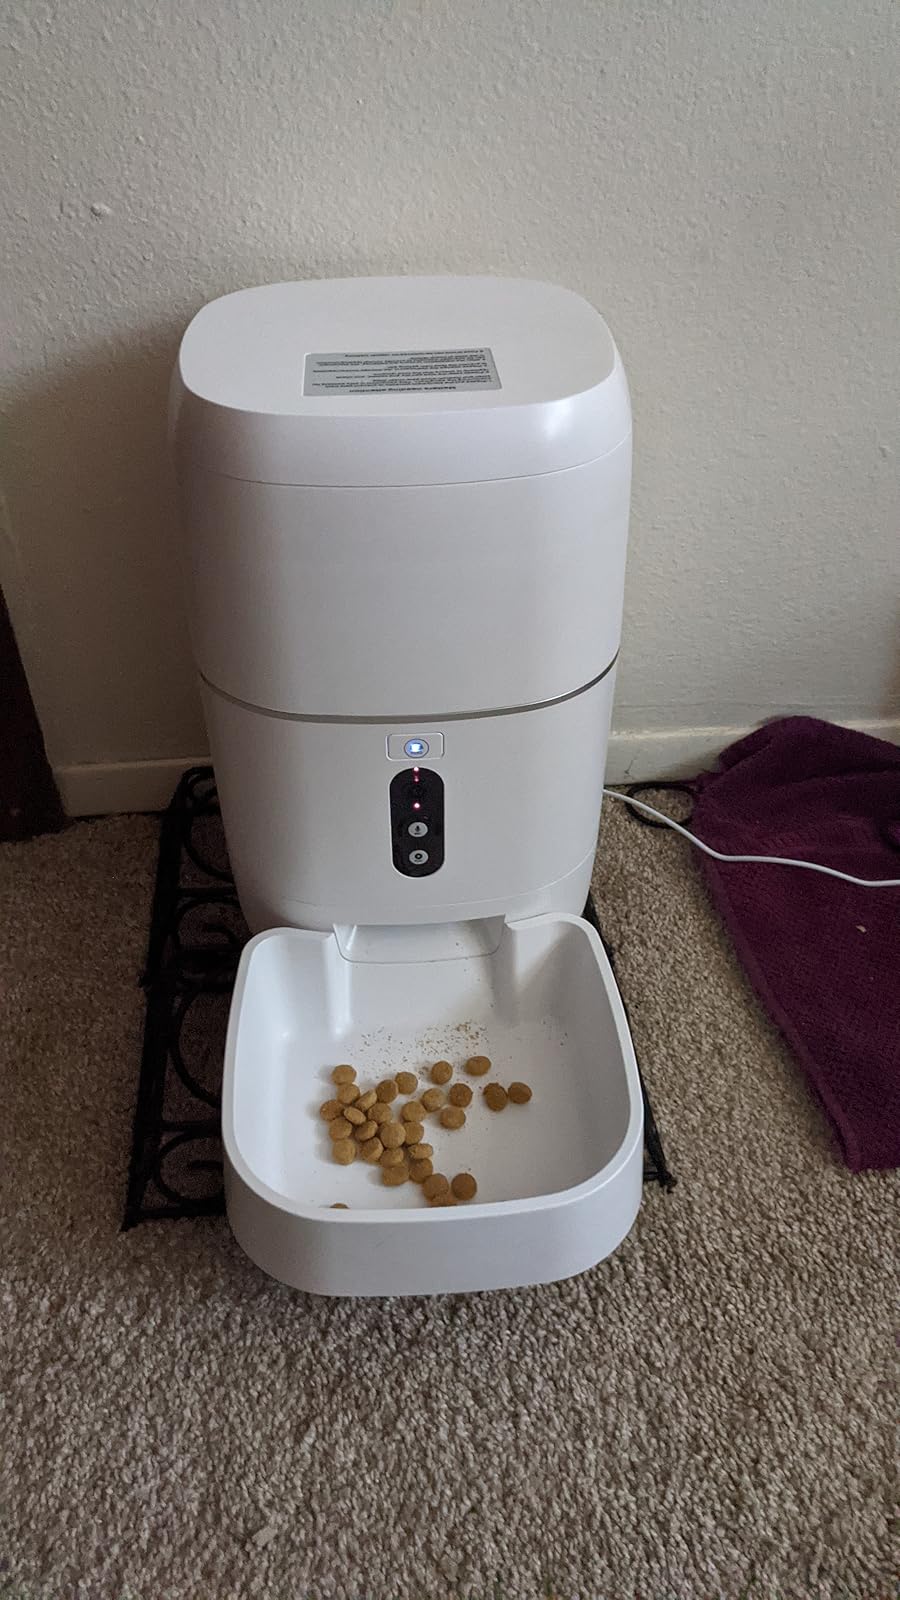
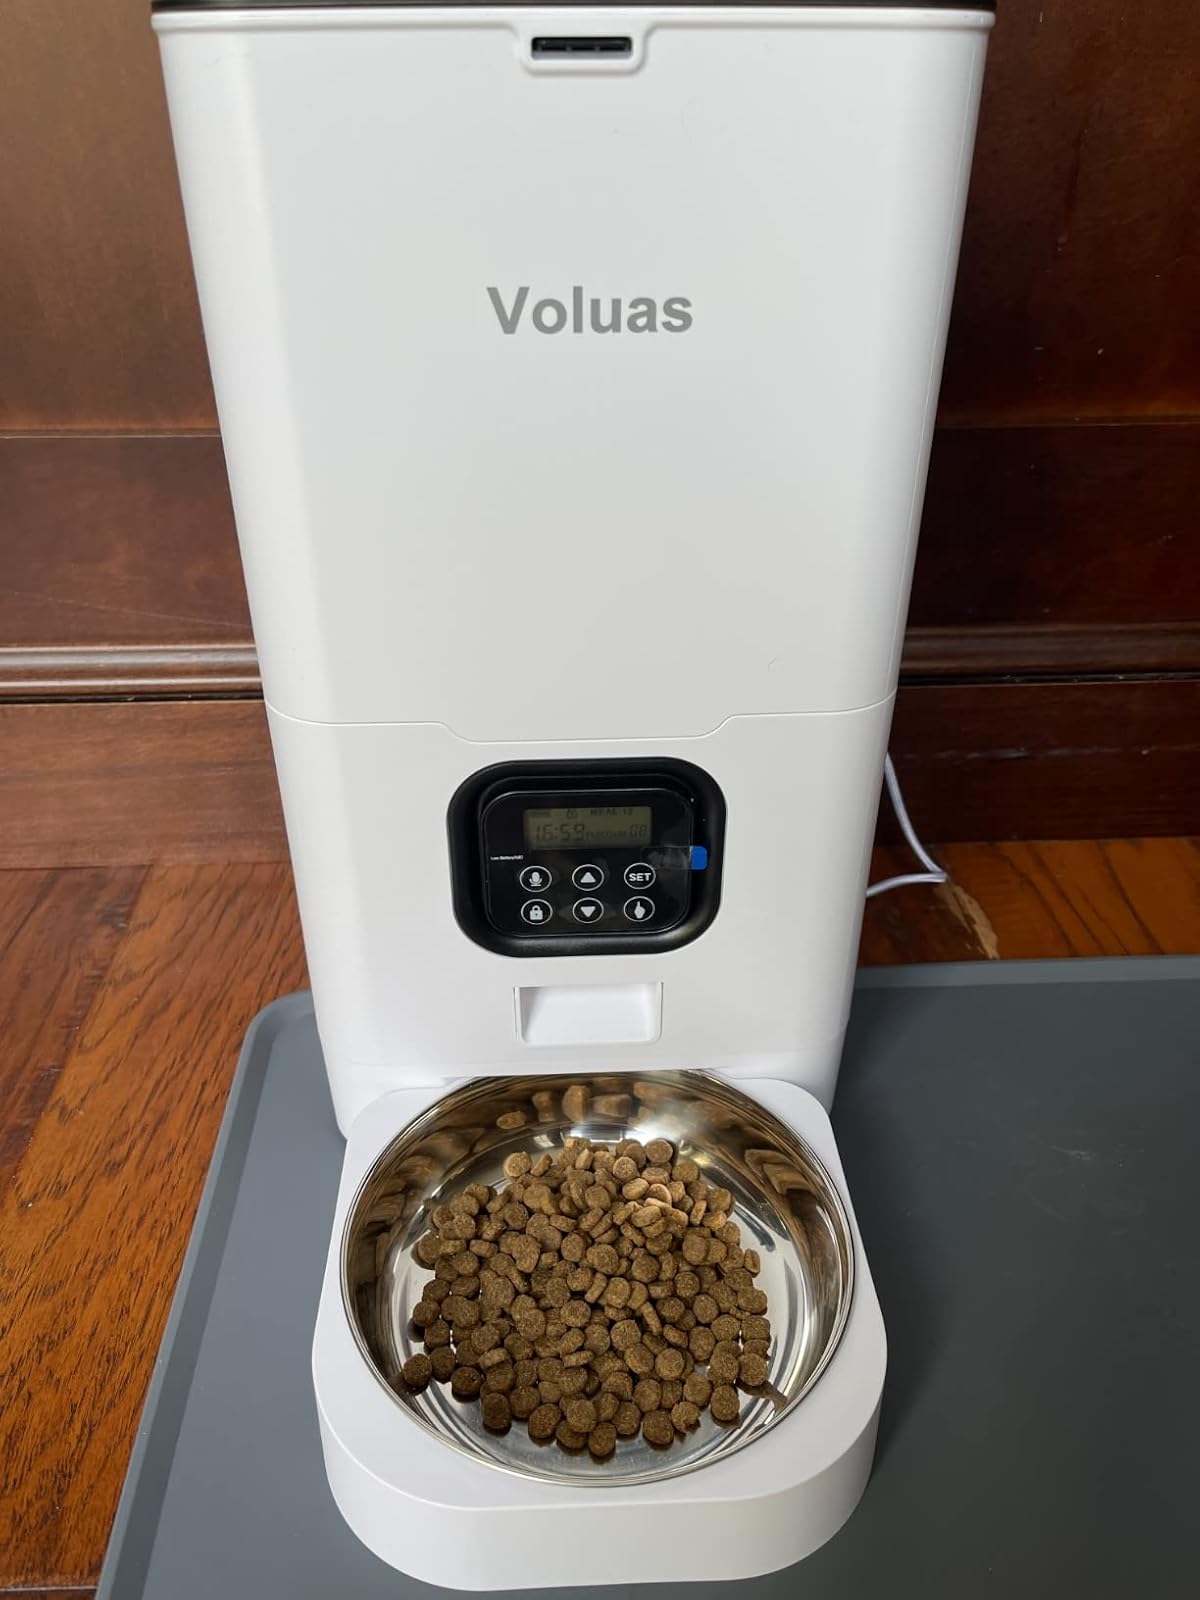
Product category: items_feeder
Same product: no